McLaren MCL60

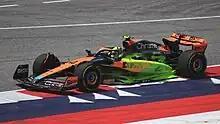
Norris during practice for the Austrian Grand Prix. The sidepods of his MCL60 are coated in flow visualisation paint, used to visualise and evaluate the aerodynamic performance of new parts.

Some commentators and outlets have referred to the post-British Grand Prix specification car as the MCL60B, and Stella likened the package to a B-specification. However, the upgrades never modified the chassis of the car (as typically required for a B-specification), and no version of the MCL60 was ever officially named the MCL60B.